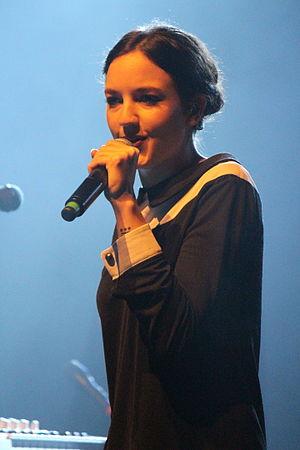
Jain aux Rendez-Vous Soniques 2015